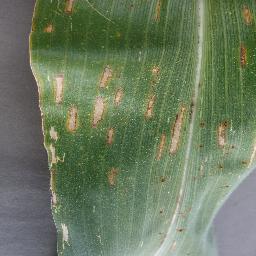
Label: Corn_(Maize)___Gray_Leaf_Spot_(Cercospora)